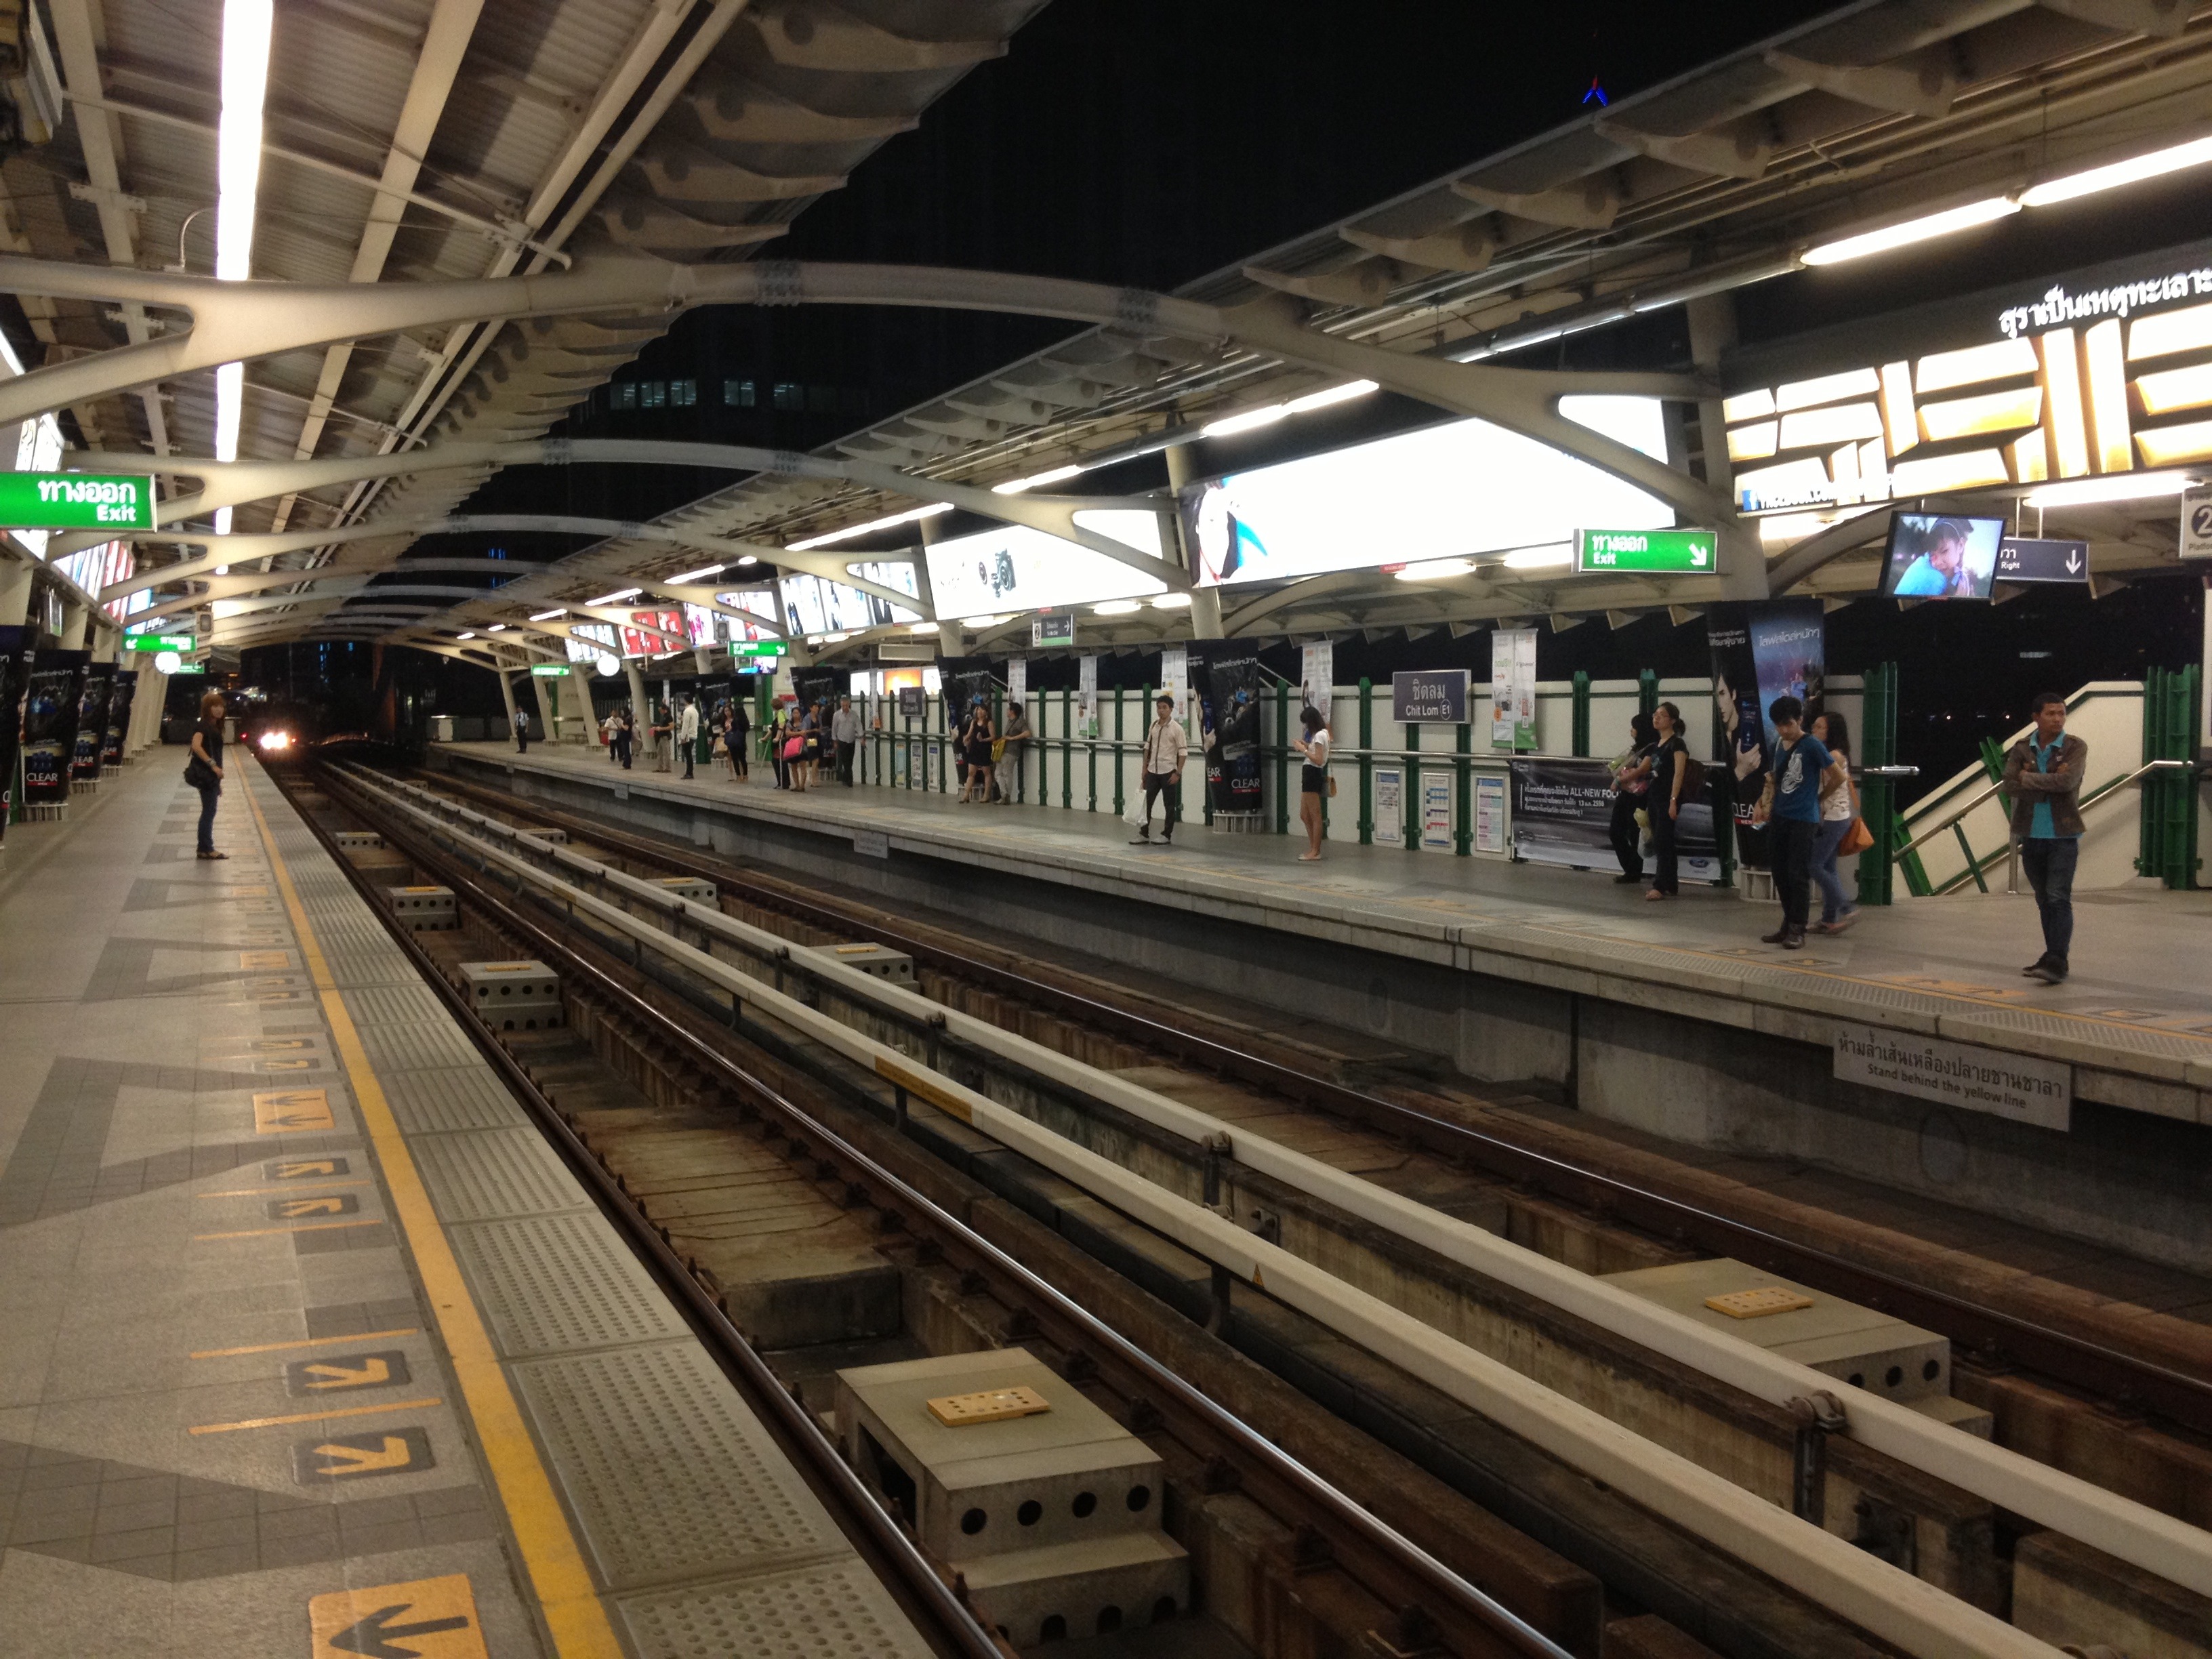
track, railroad, building, city, train, transportation, transport, station, train station, public transport, metro station, tracks, terminal, passenger, metropolitan area, rapid transit